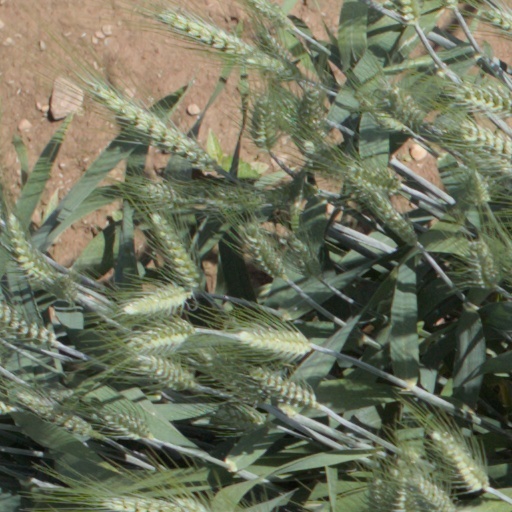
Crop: wheat